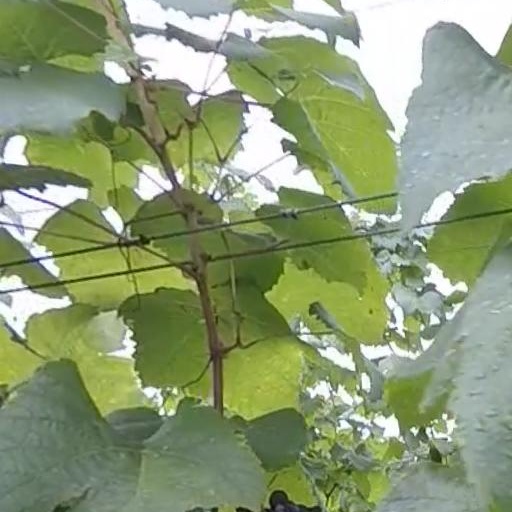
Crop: grape